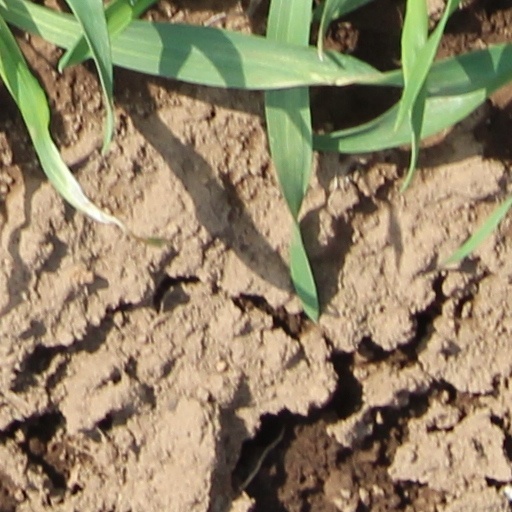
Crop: wheat